Maria Petronella Woesthoven

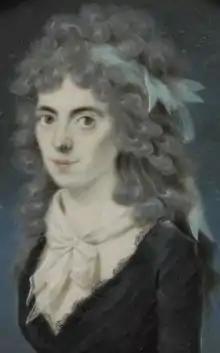
Maria Woesthoven, by Leonardus Temminck

Maria Petronella Woesthoven (25 October 1760 – 26 January 1830) was a Dutch poet.